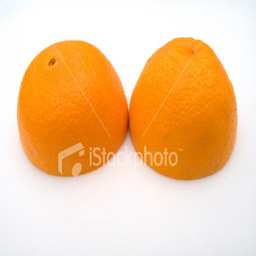
Label: peels